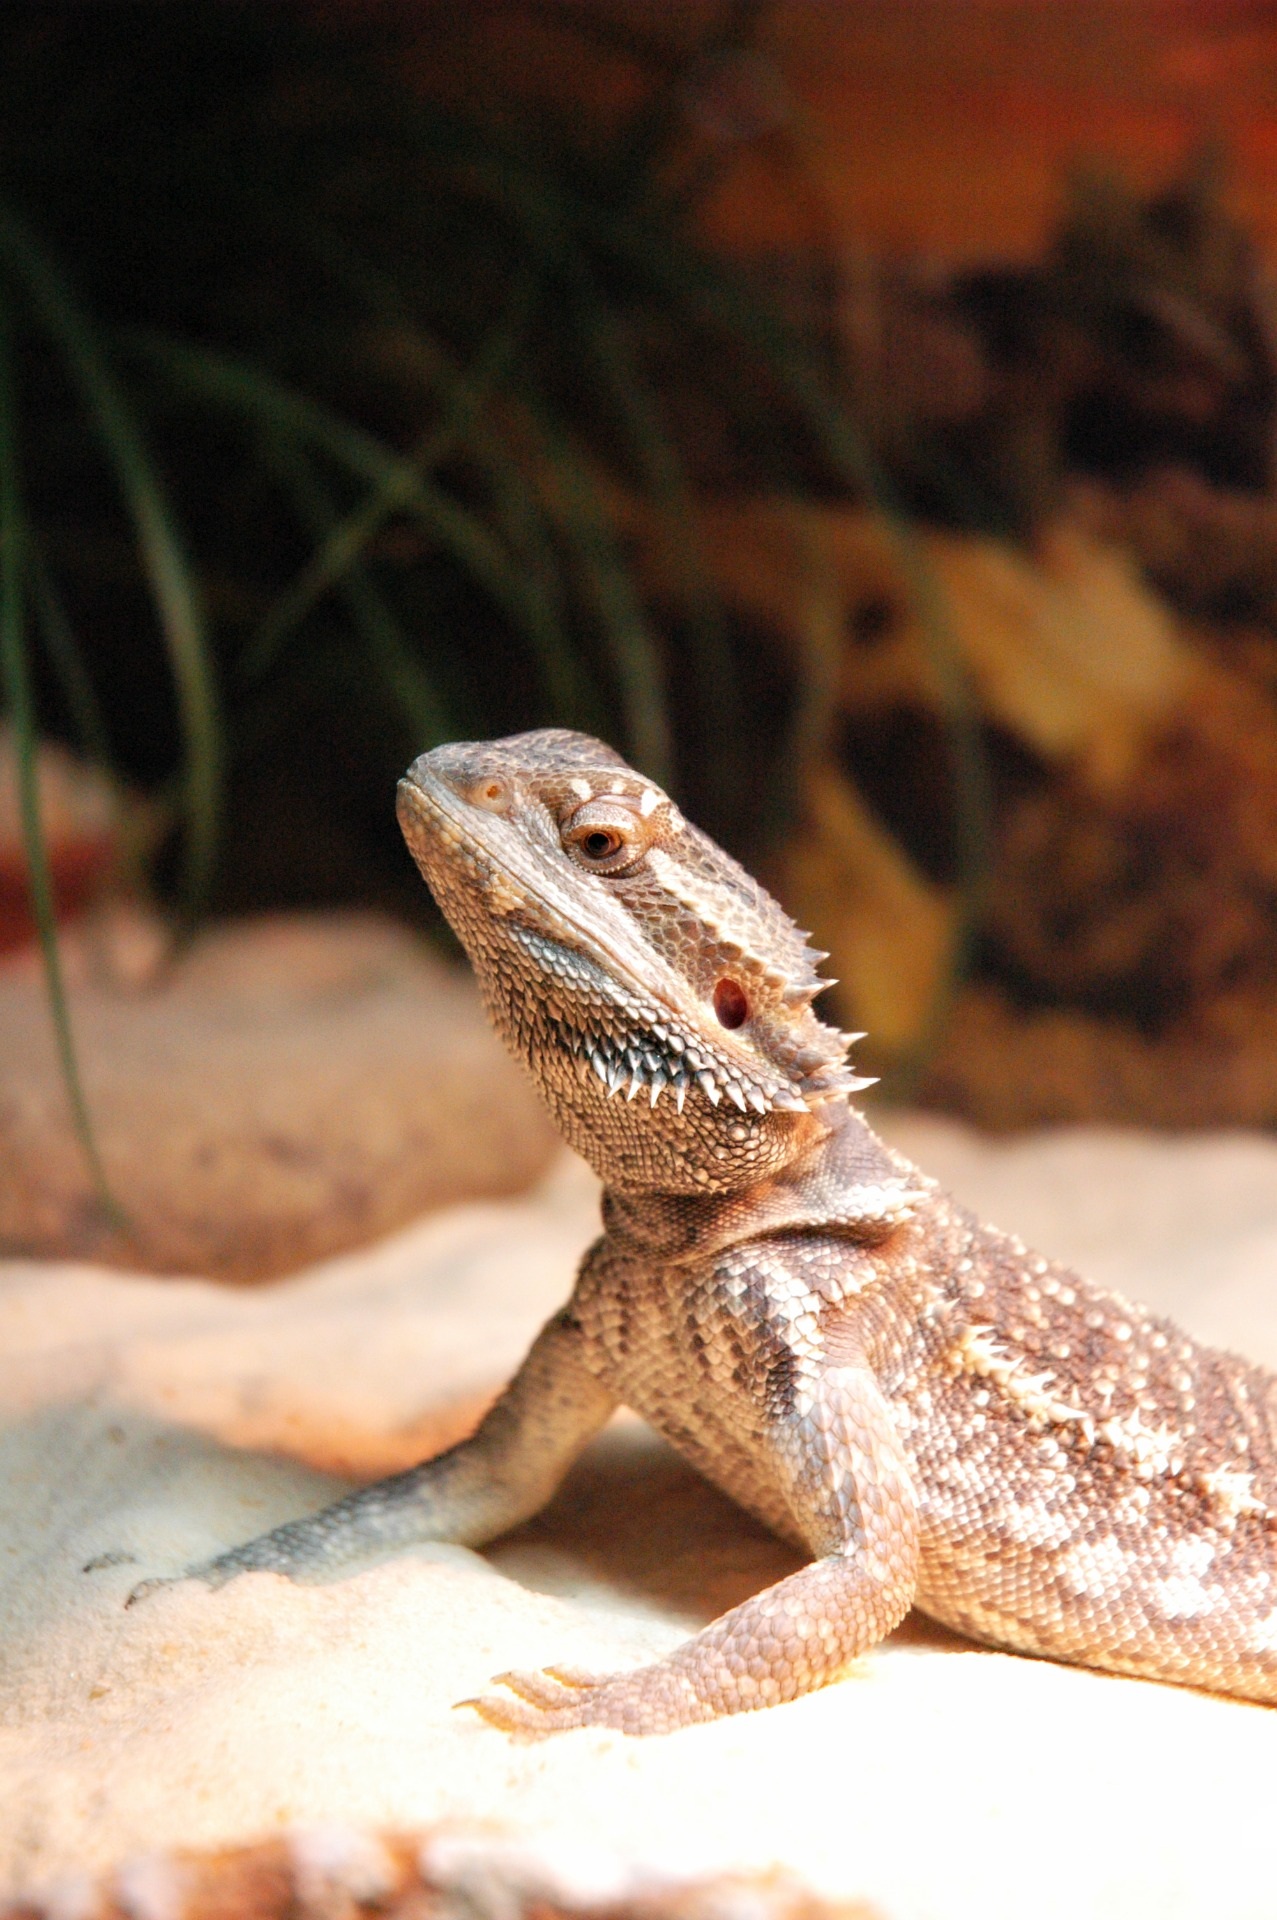
wildlife, pet, reptile, fauna, lizard, gecko, vertebrate, dragon, bearded, agamidae, agama, scaled reptile